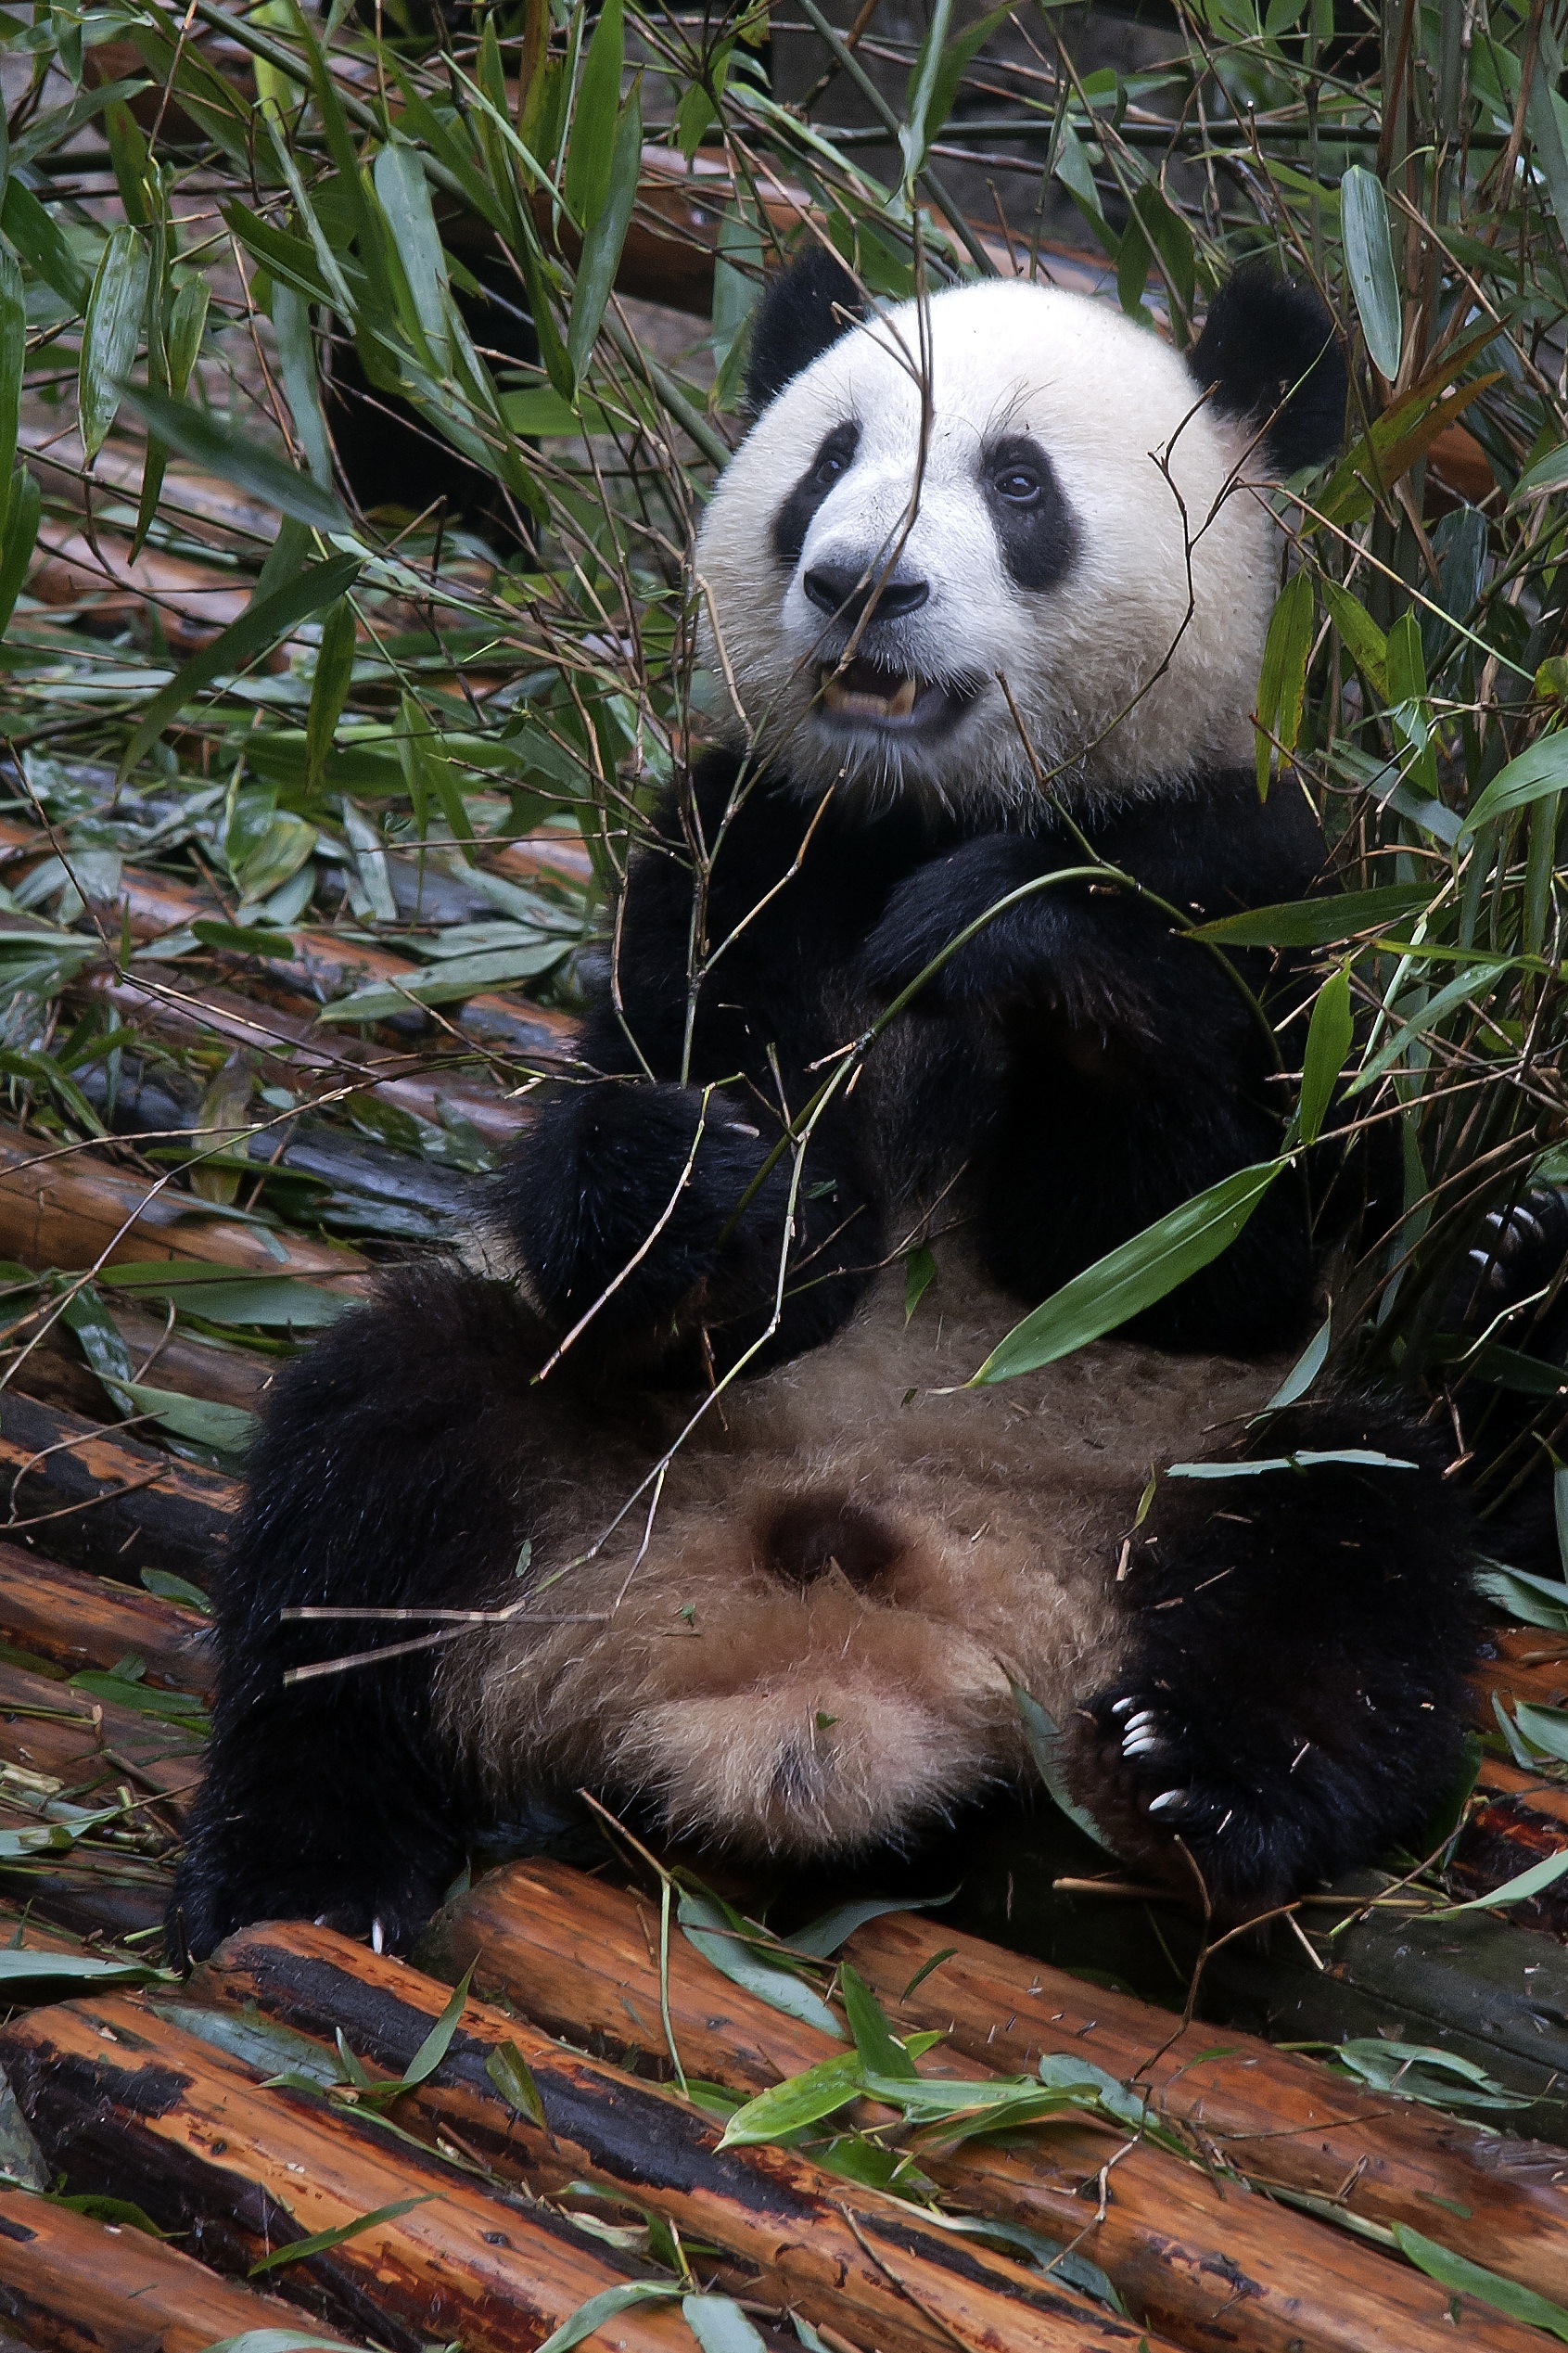
white, bear, wildlife, zoo, mammal, asia, black, fauna, panda, vertebrate, giant panda